List of 2010 FIFA World Cup controversies

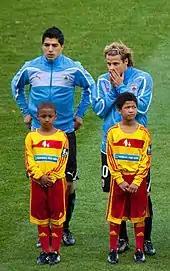
Luis Suárez (left)

In extra time of a quarter-final match against Ghana, Uruguayan striker Luis Suárez handled the ball in the penalty area to prevent a last-minute game-winning Ghana goal. Suárez was shown a red card and Ghana's Asamoah Gyan missed the resulting penalty kick. Ghana subsequently lost the match, 4–2, in the penalty shootout.